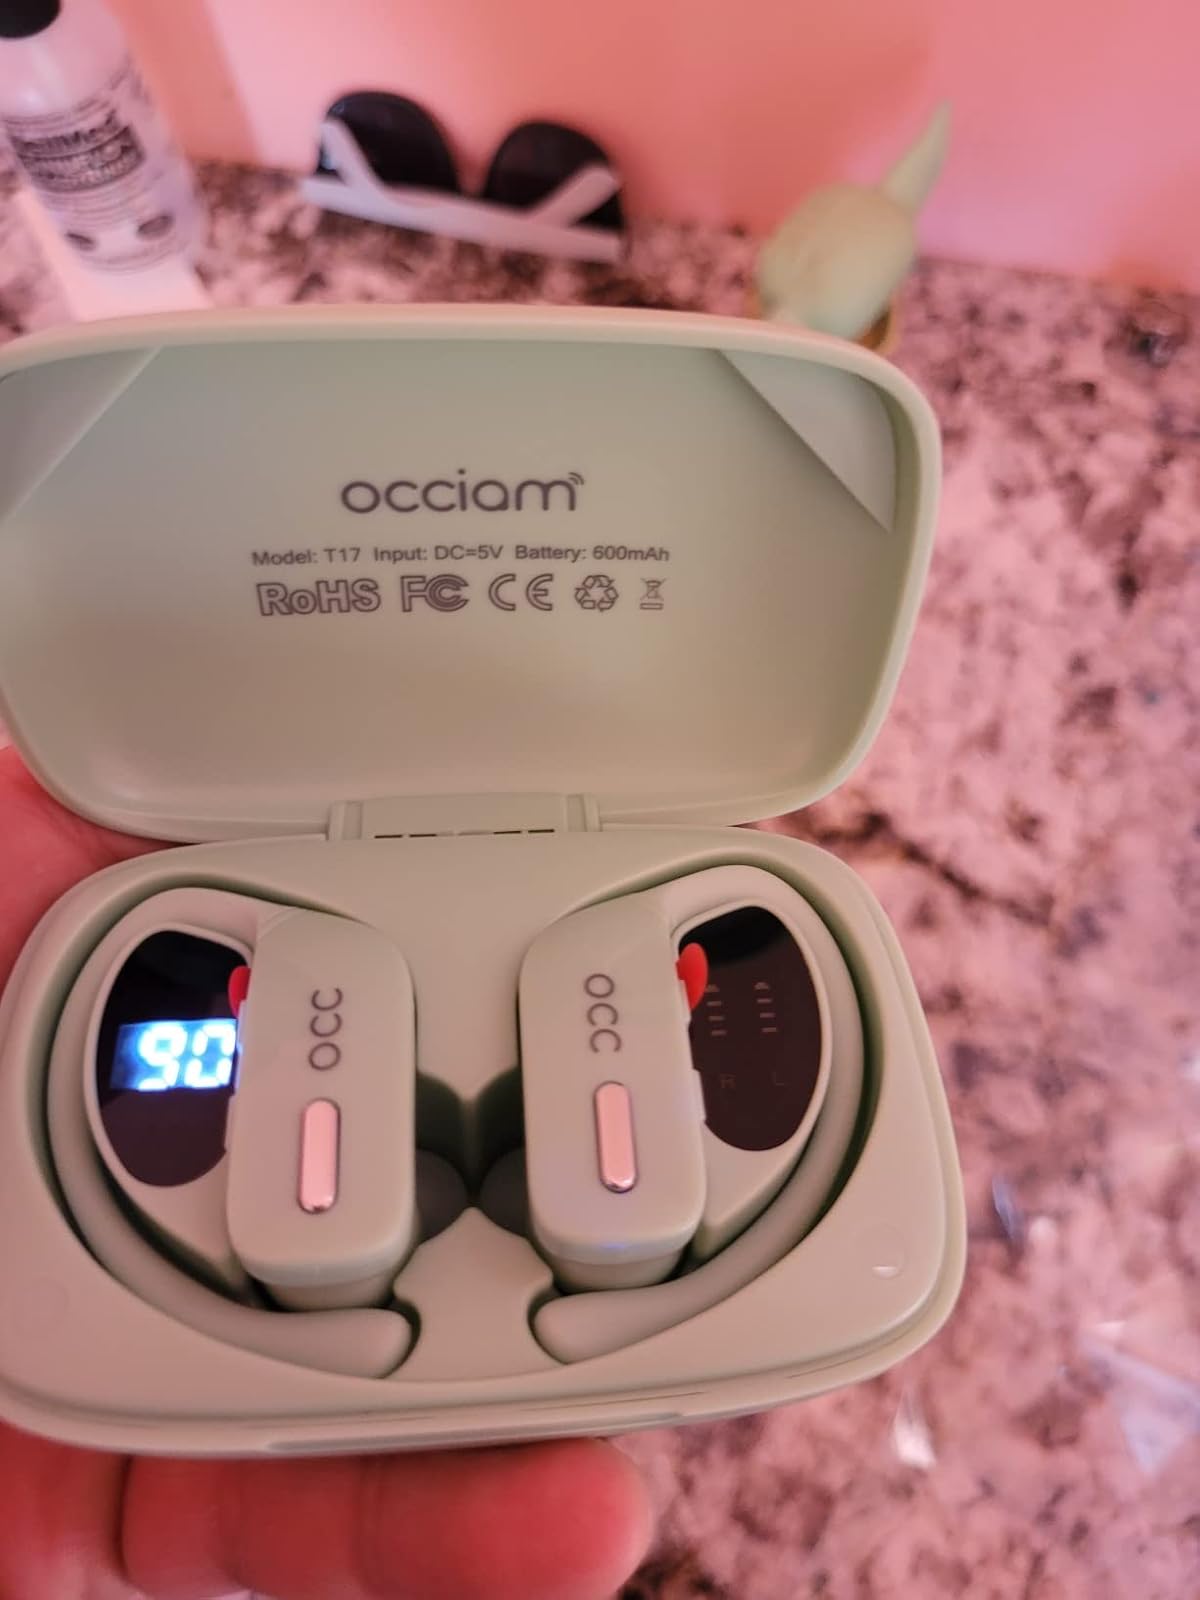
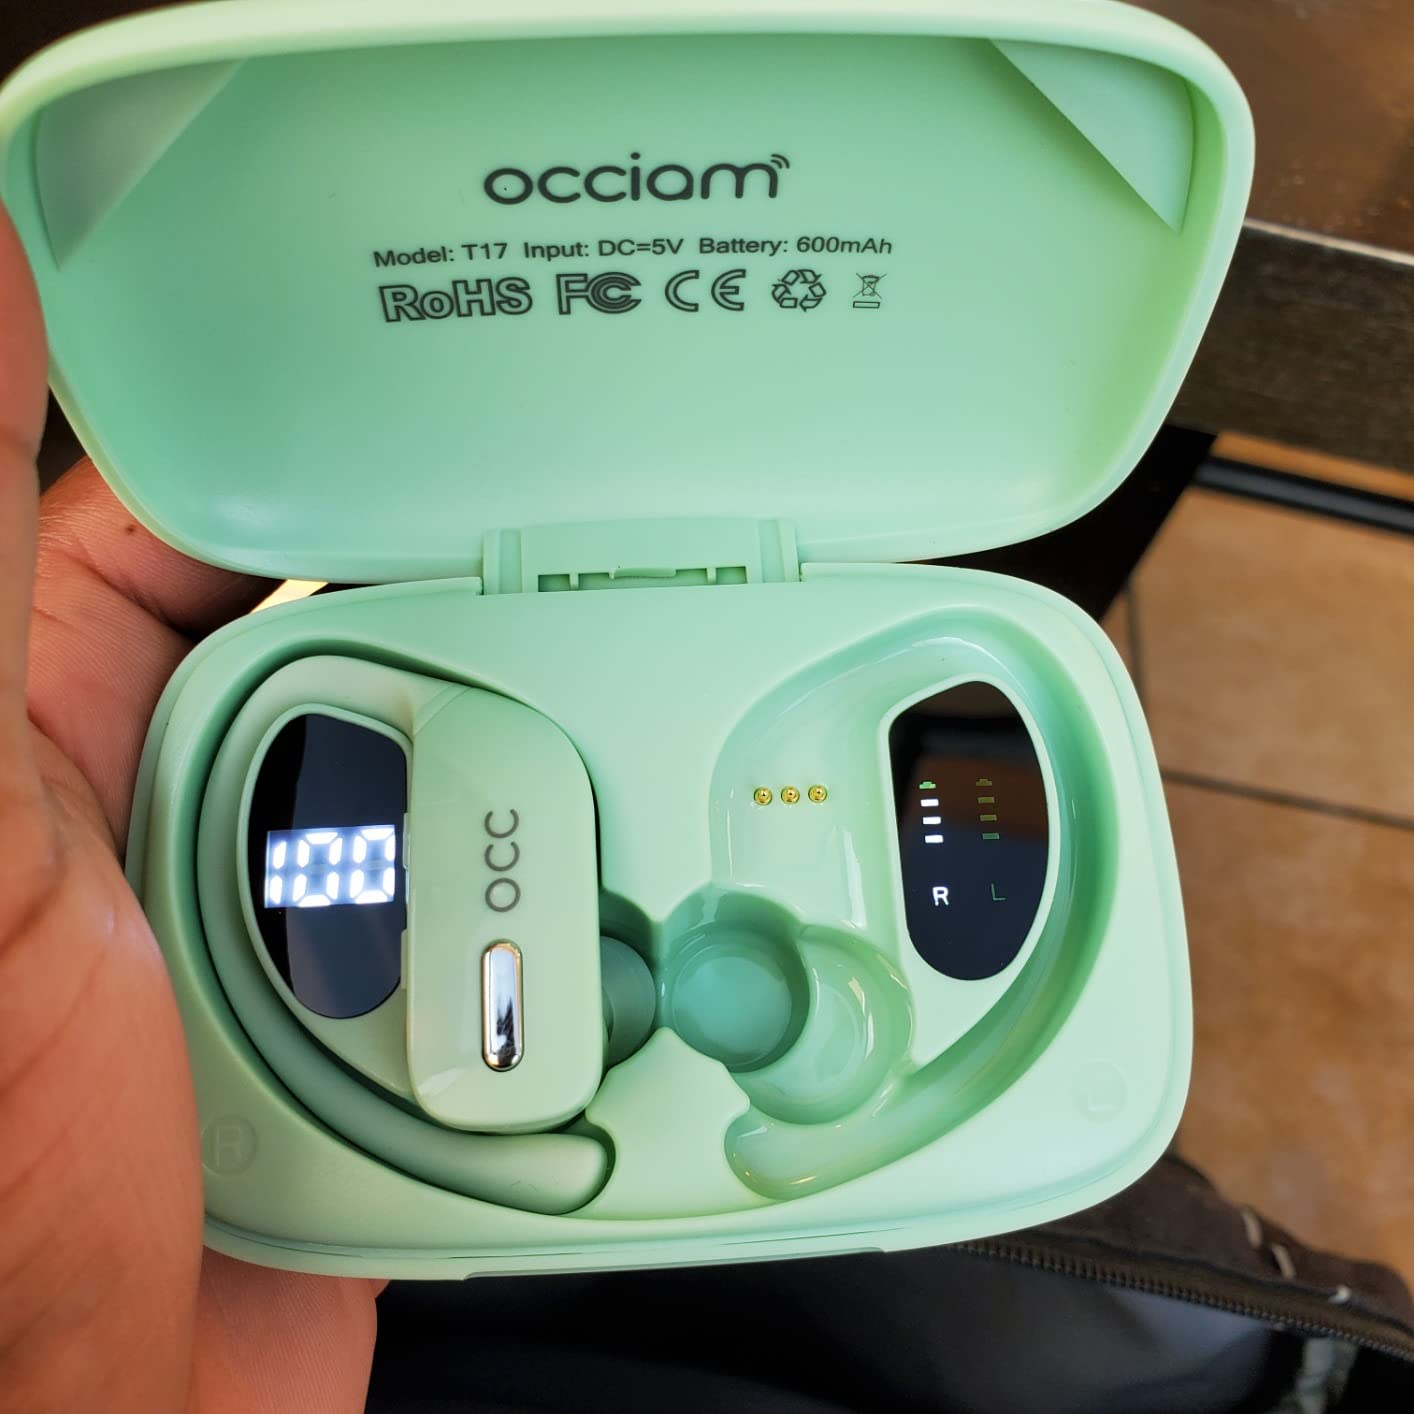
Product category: earbuds
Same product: yes